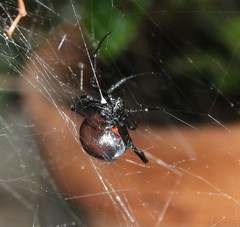
Species: Lactrodectus_hesperus